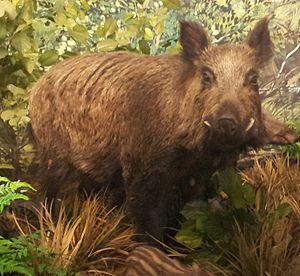
Vildsvin / Billeder
Vildsvinet er et parrettået hovdyr som tilhører svinefamilien. Arten regnes som tamsvinets vilde forfader. Vildsvinet er altædende og meget tilpasningsdygtigt. I Mellemeuropa stiger bestanden i øjeblikket, især på grund af øget dyrkning af majs, og vildsvinet indvandrer i stigende grad til beboede områder.